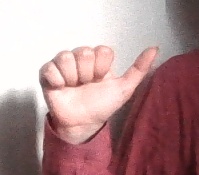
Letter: dhad